Gibson Barney Kessel

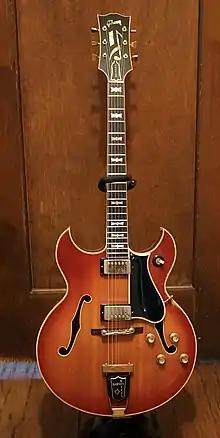
1964 Gibson Barney Kessel custom

The Gibson Barney Kessel (1961–1974) is a signature model guitar manufactured by the Gibson Guitar Company. The guitar was a signature model for the popular Jazz musician Barney Kessel. The guitar was not popular and in 1974 Gibson discontinued production.